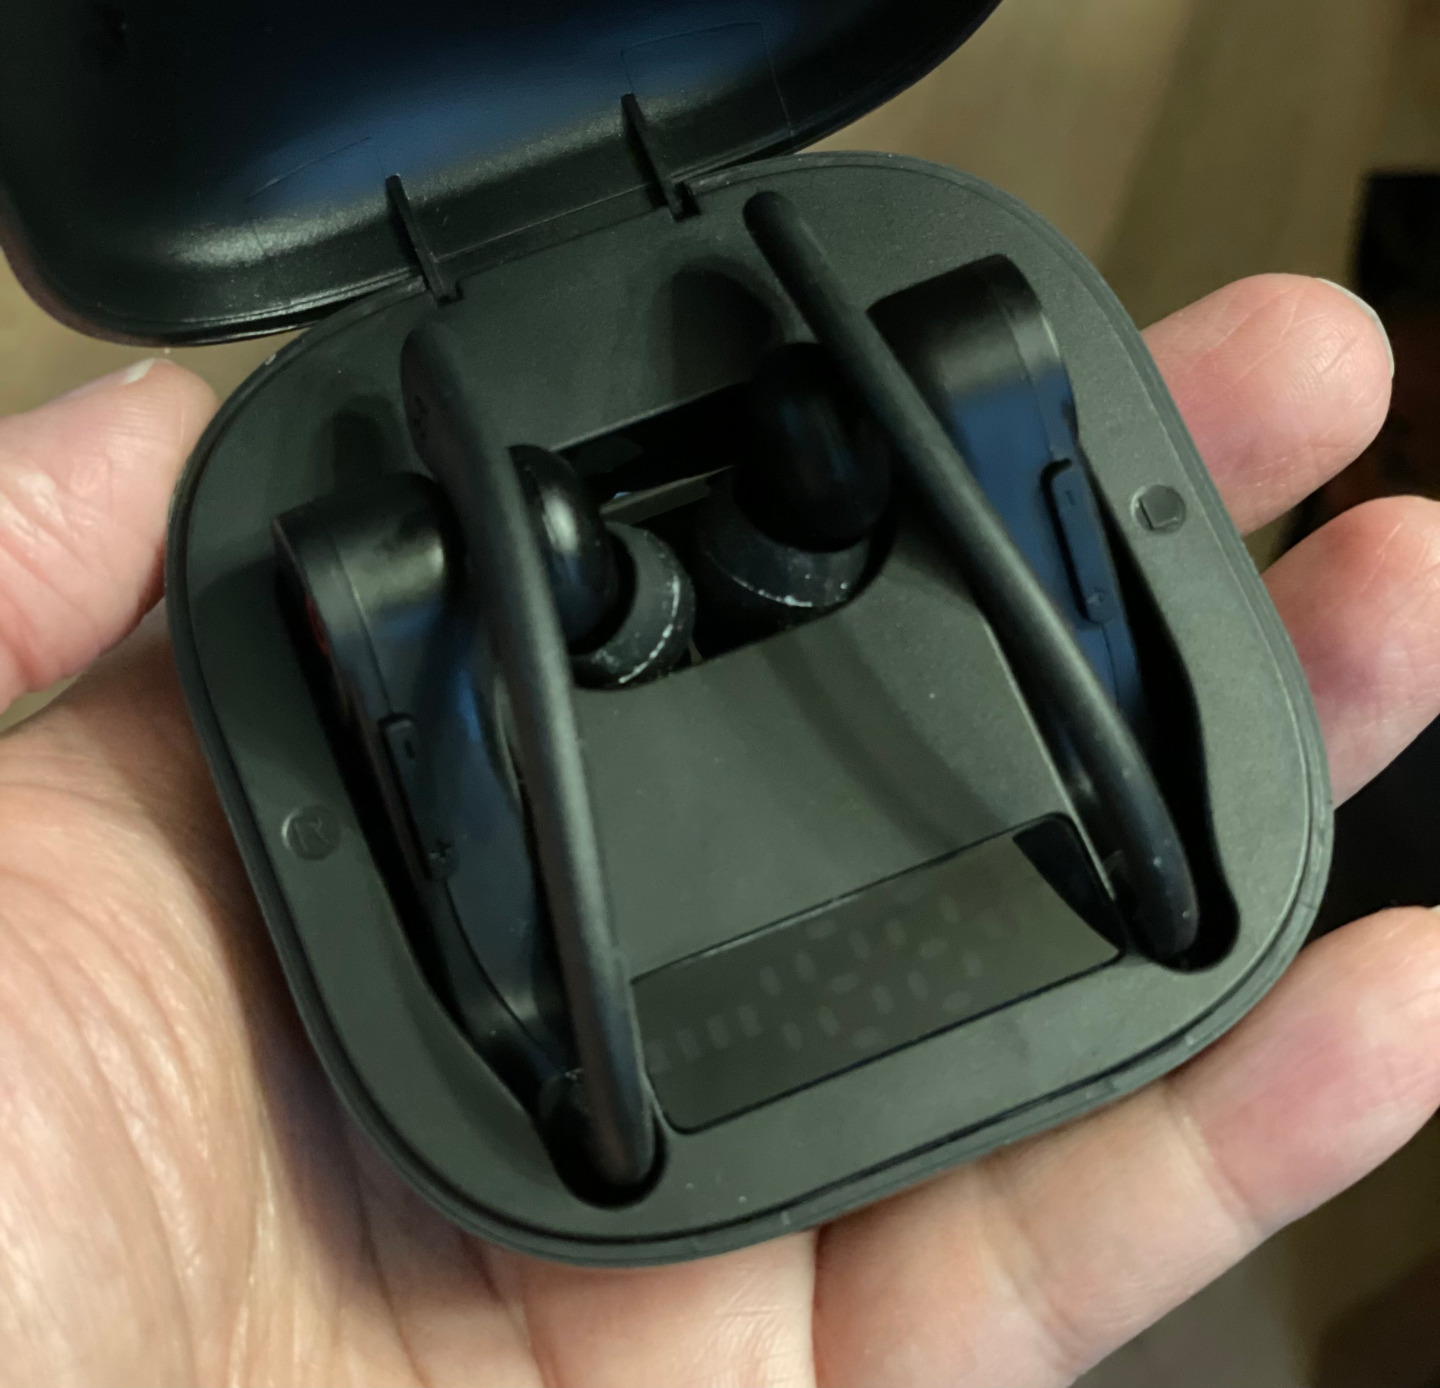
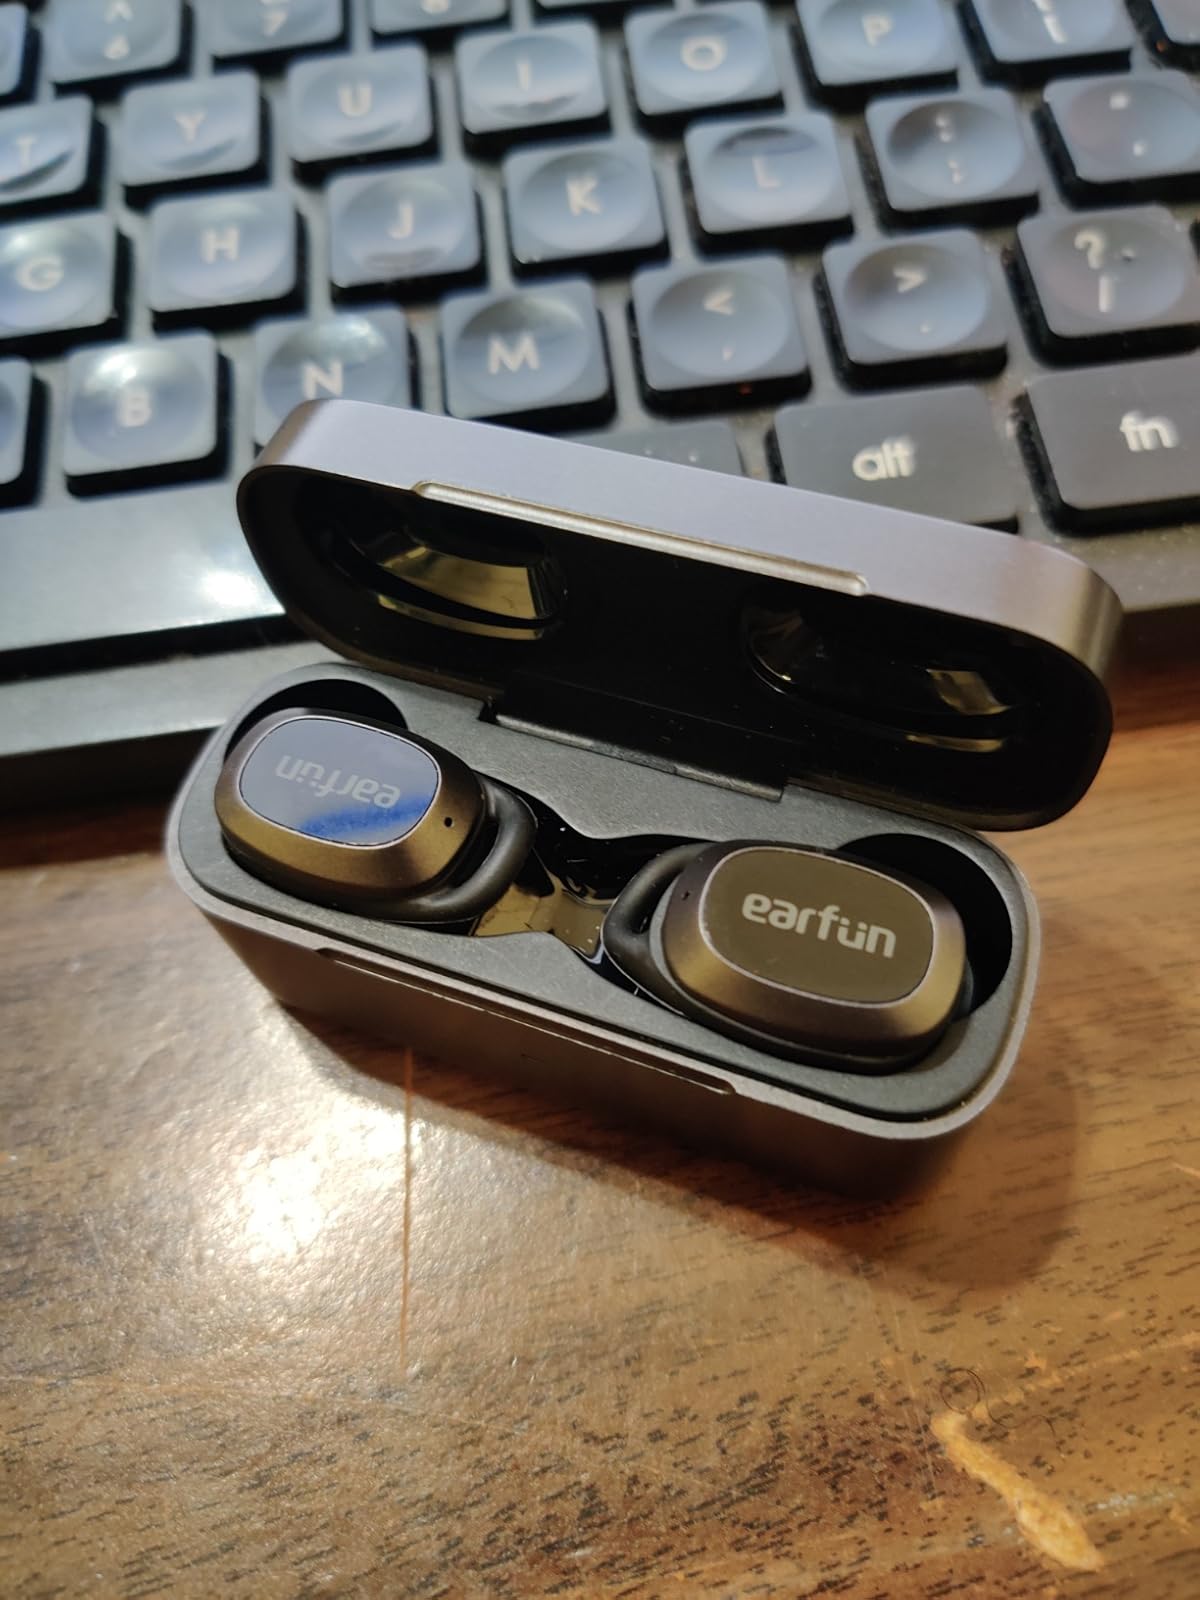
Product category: earbuds
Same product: no